Which point is corresponding to the reference point?
Reference image:
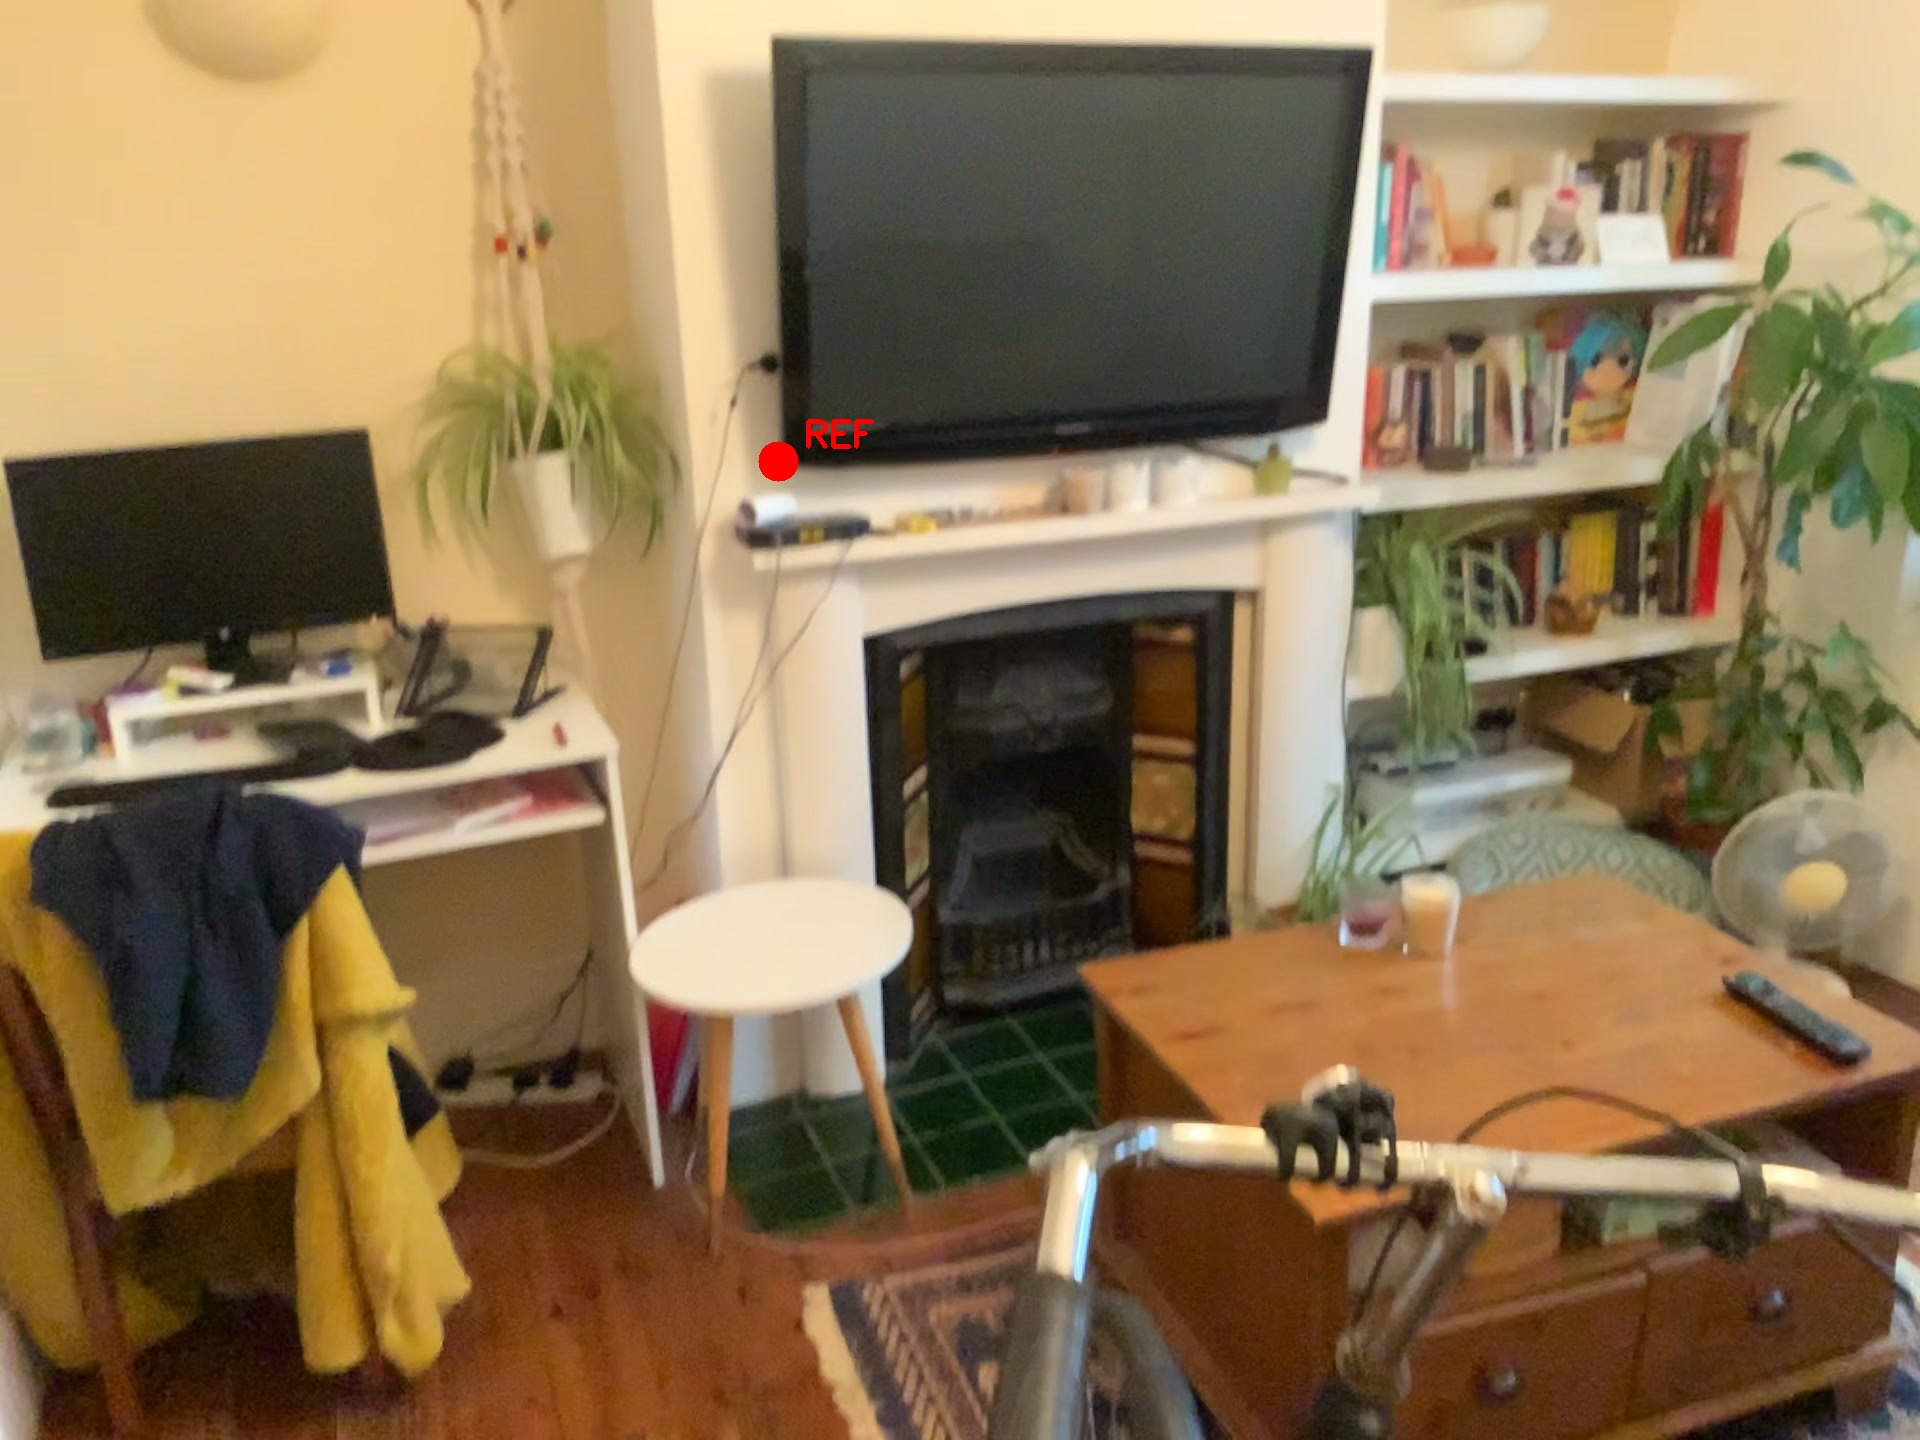
Option image:
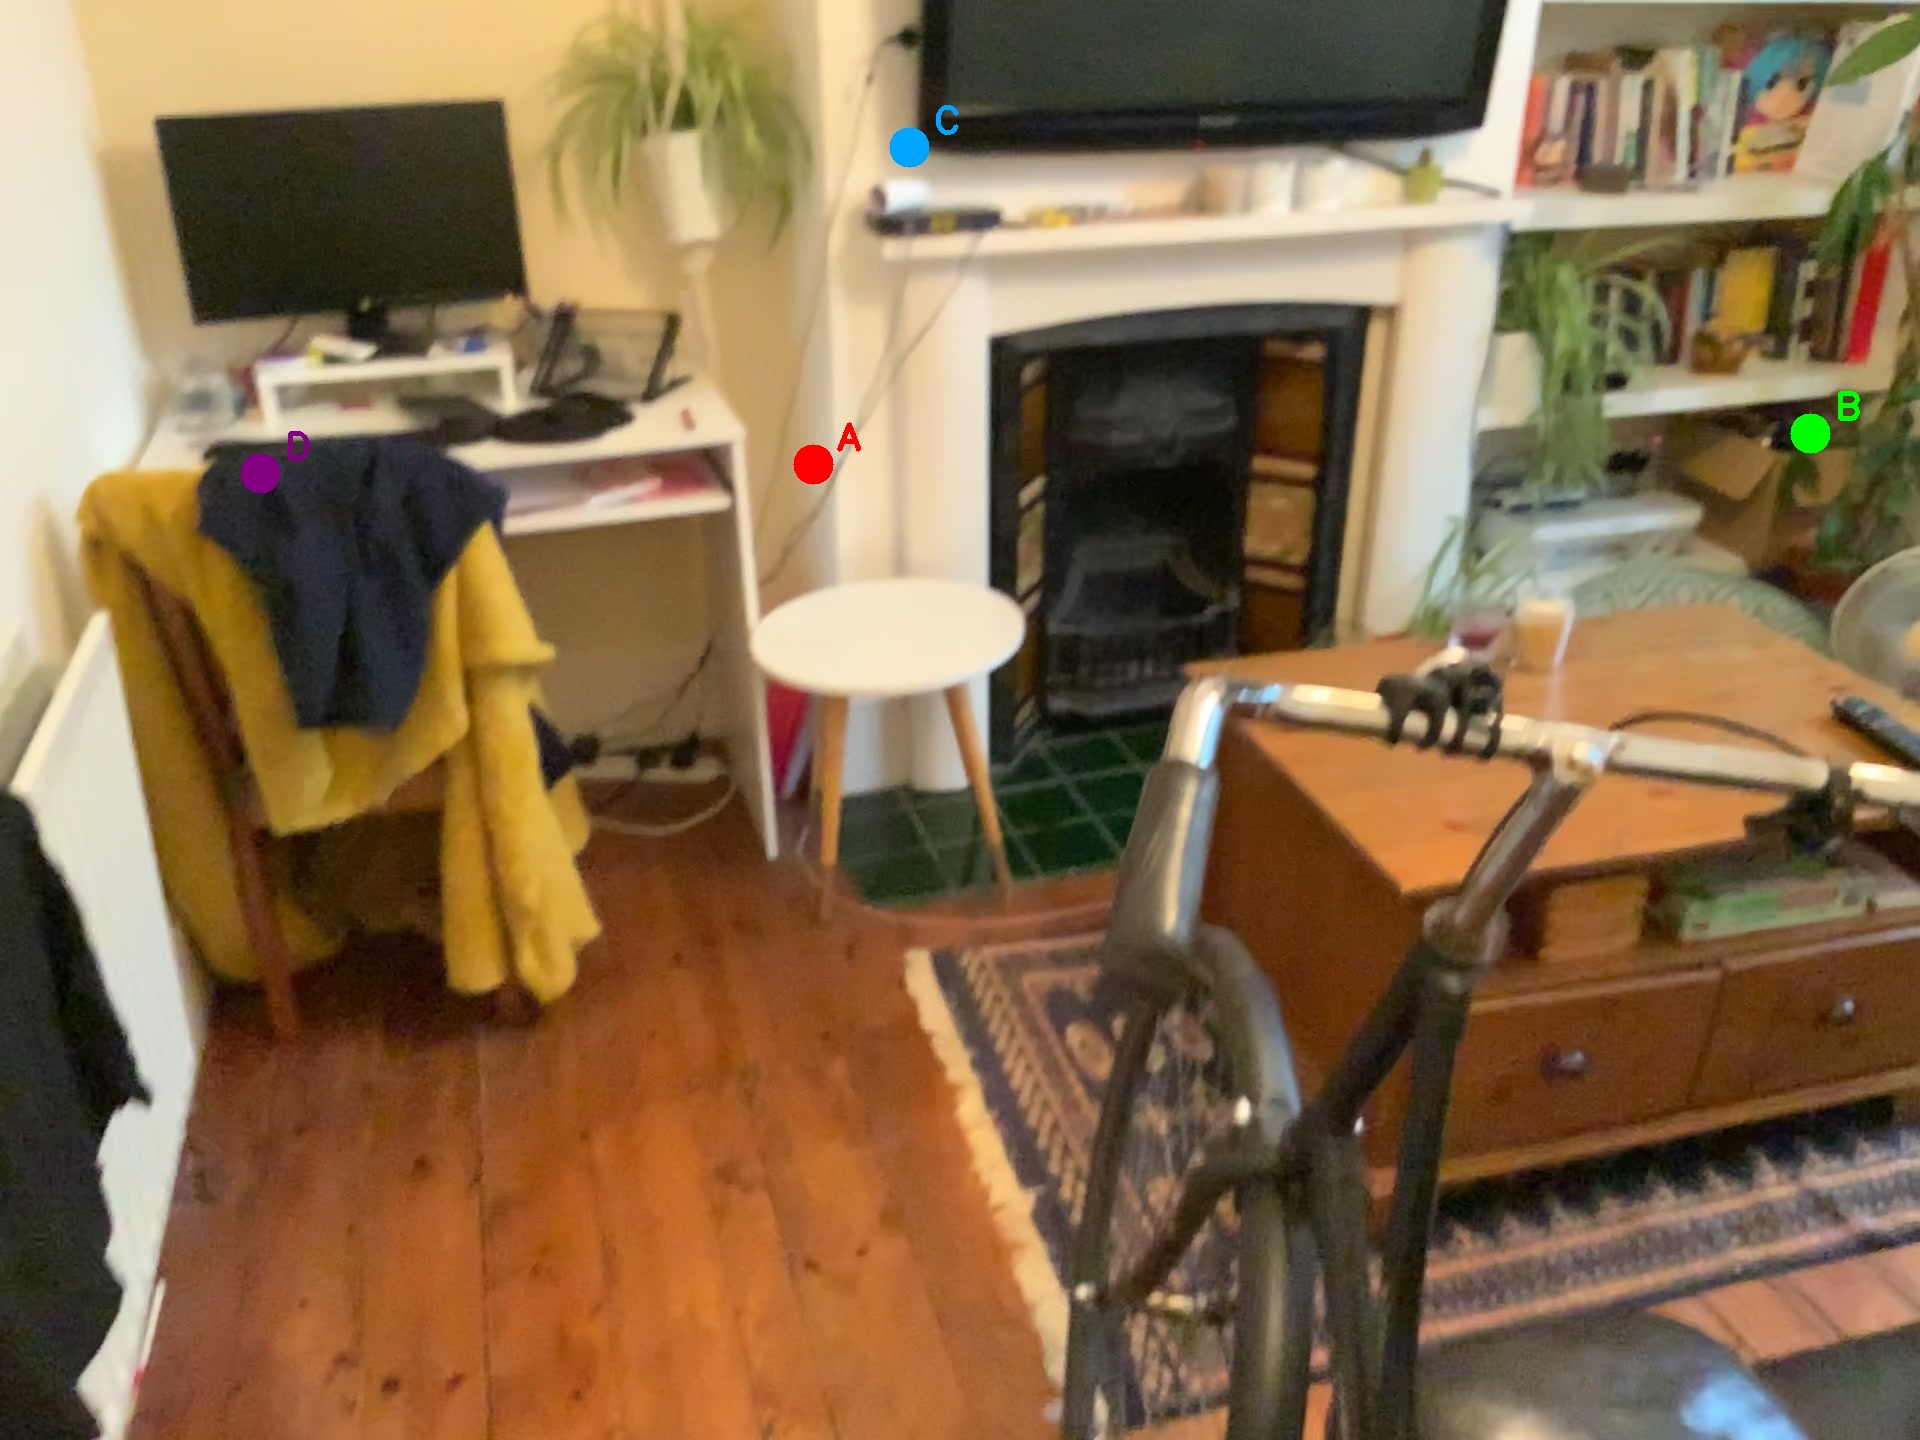
Choices:
Point A
Point B
Point C
Point D
Answer: (C)